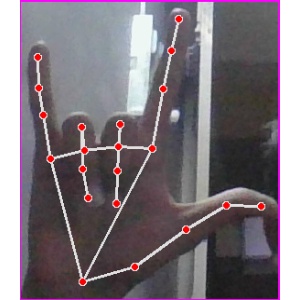
अक्षर: व